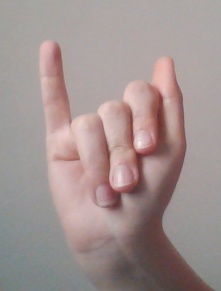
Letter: meem